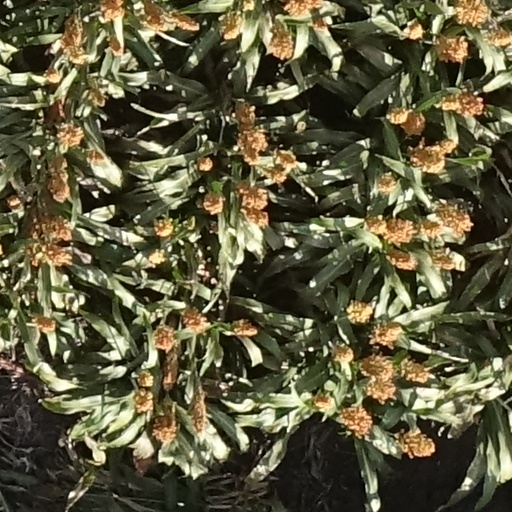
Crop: sorghum